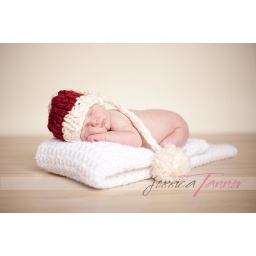
This would be boy #6 in a row! Boy Fever in the Tanner house hold ;)